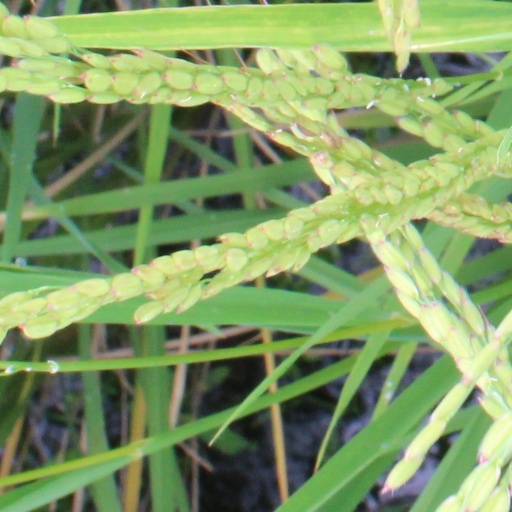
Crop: rice